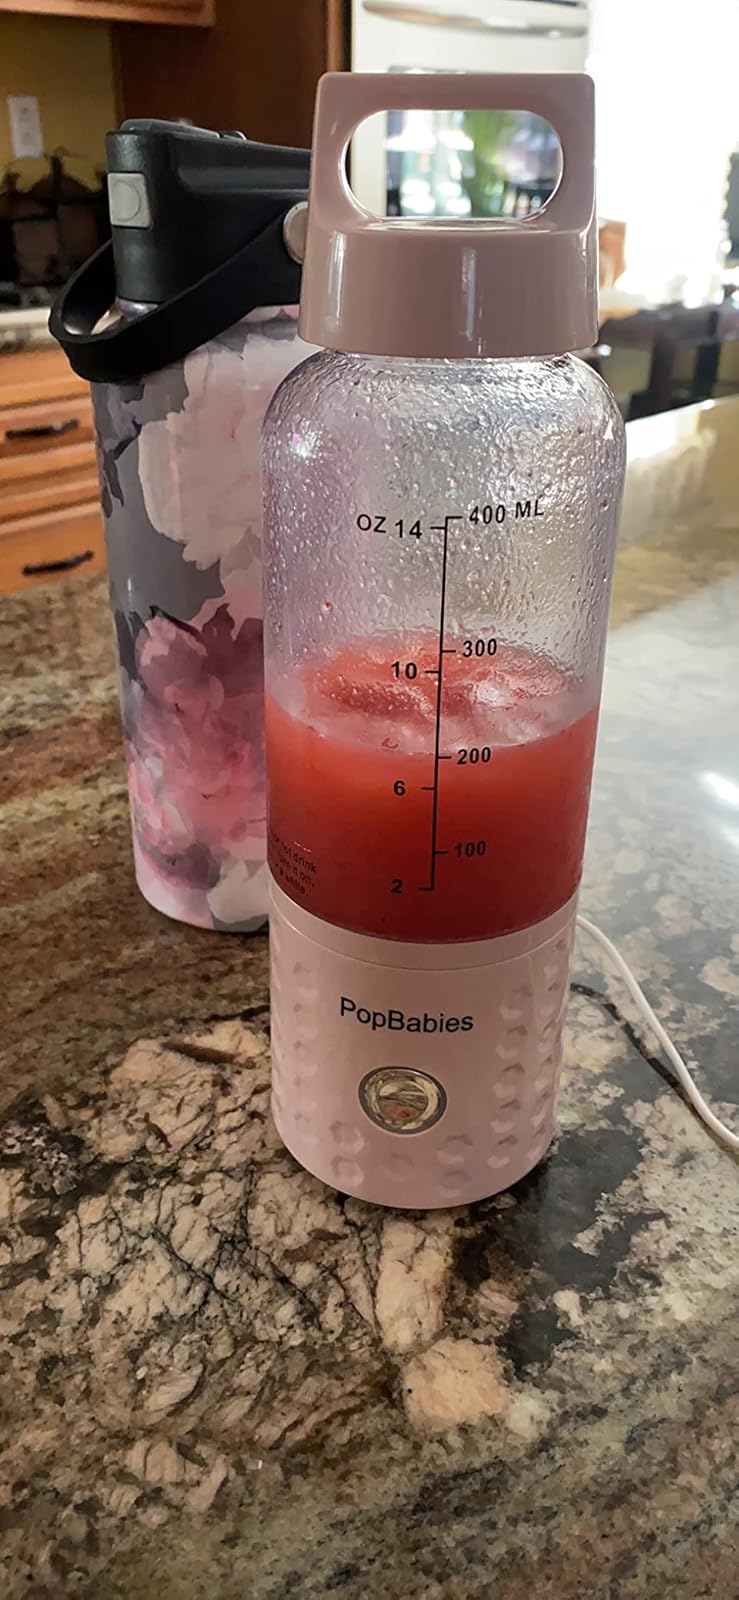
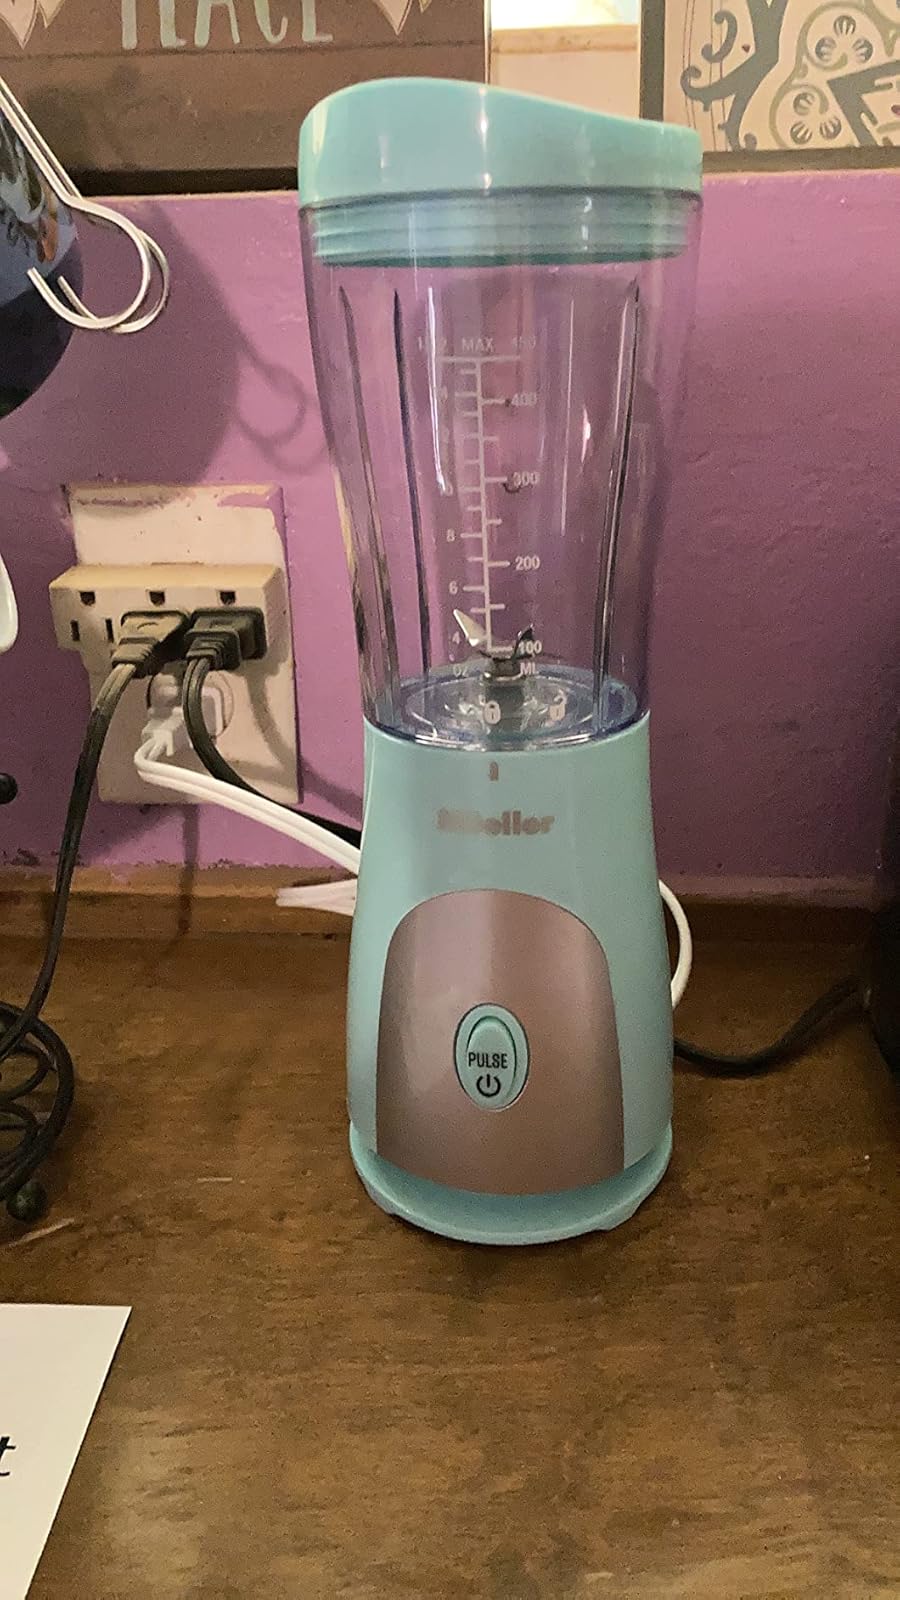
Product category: items_blender
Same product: no